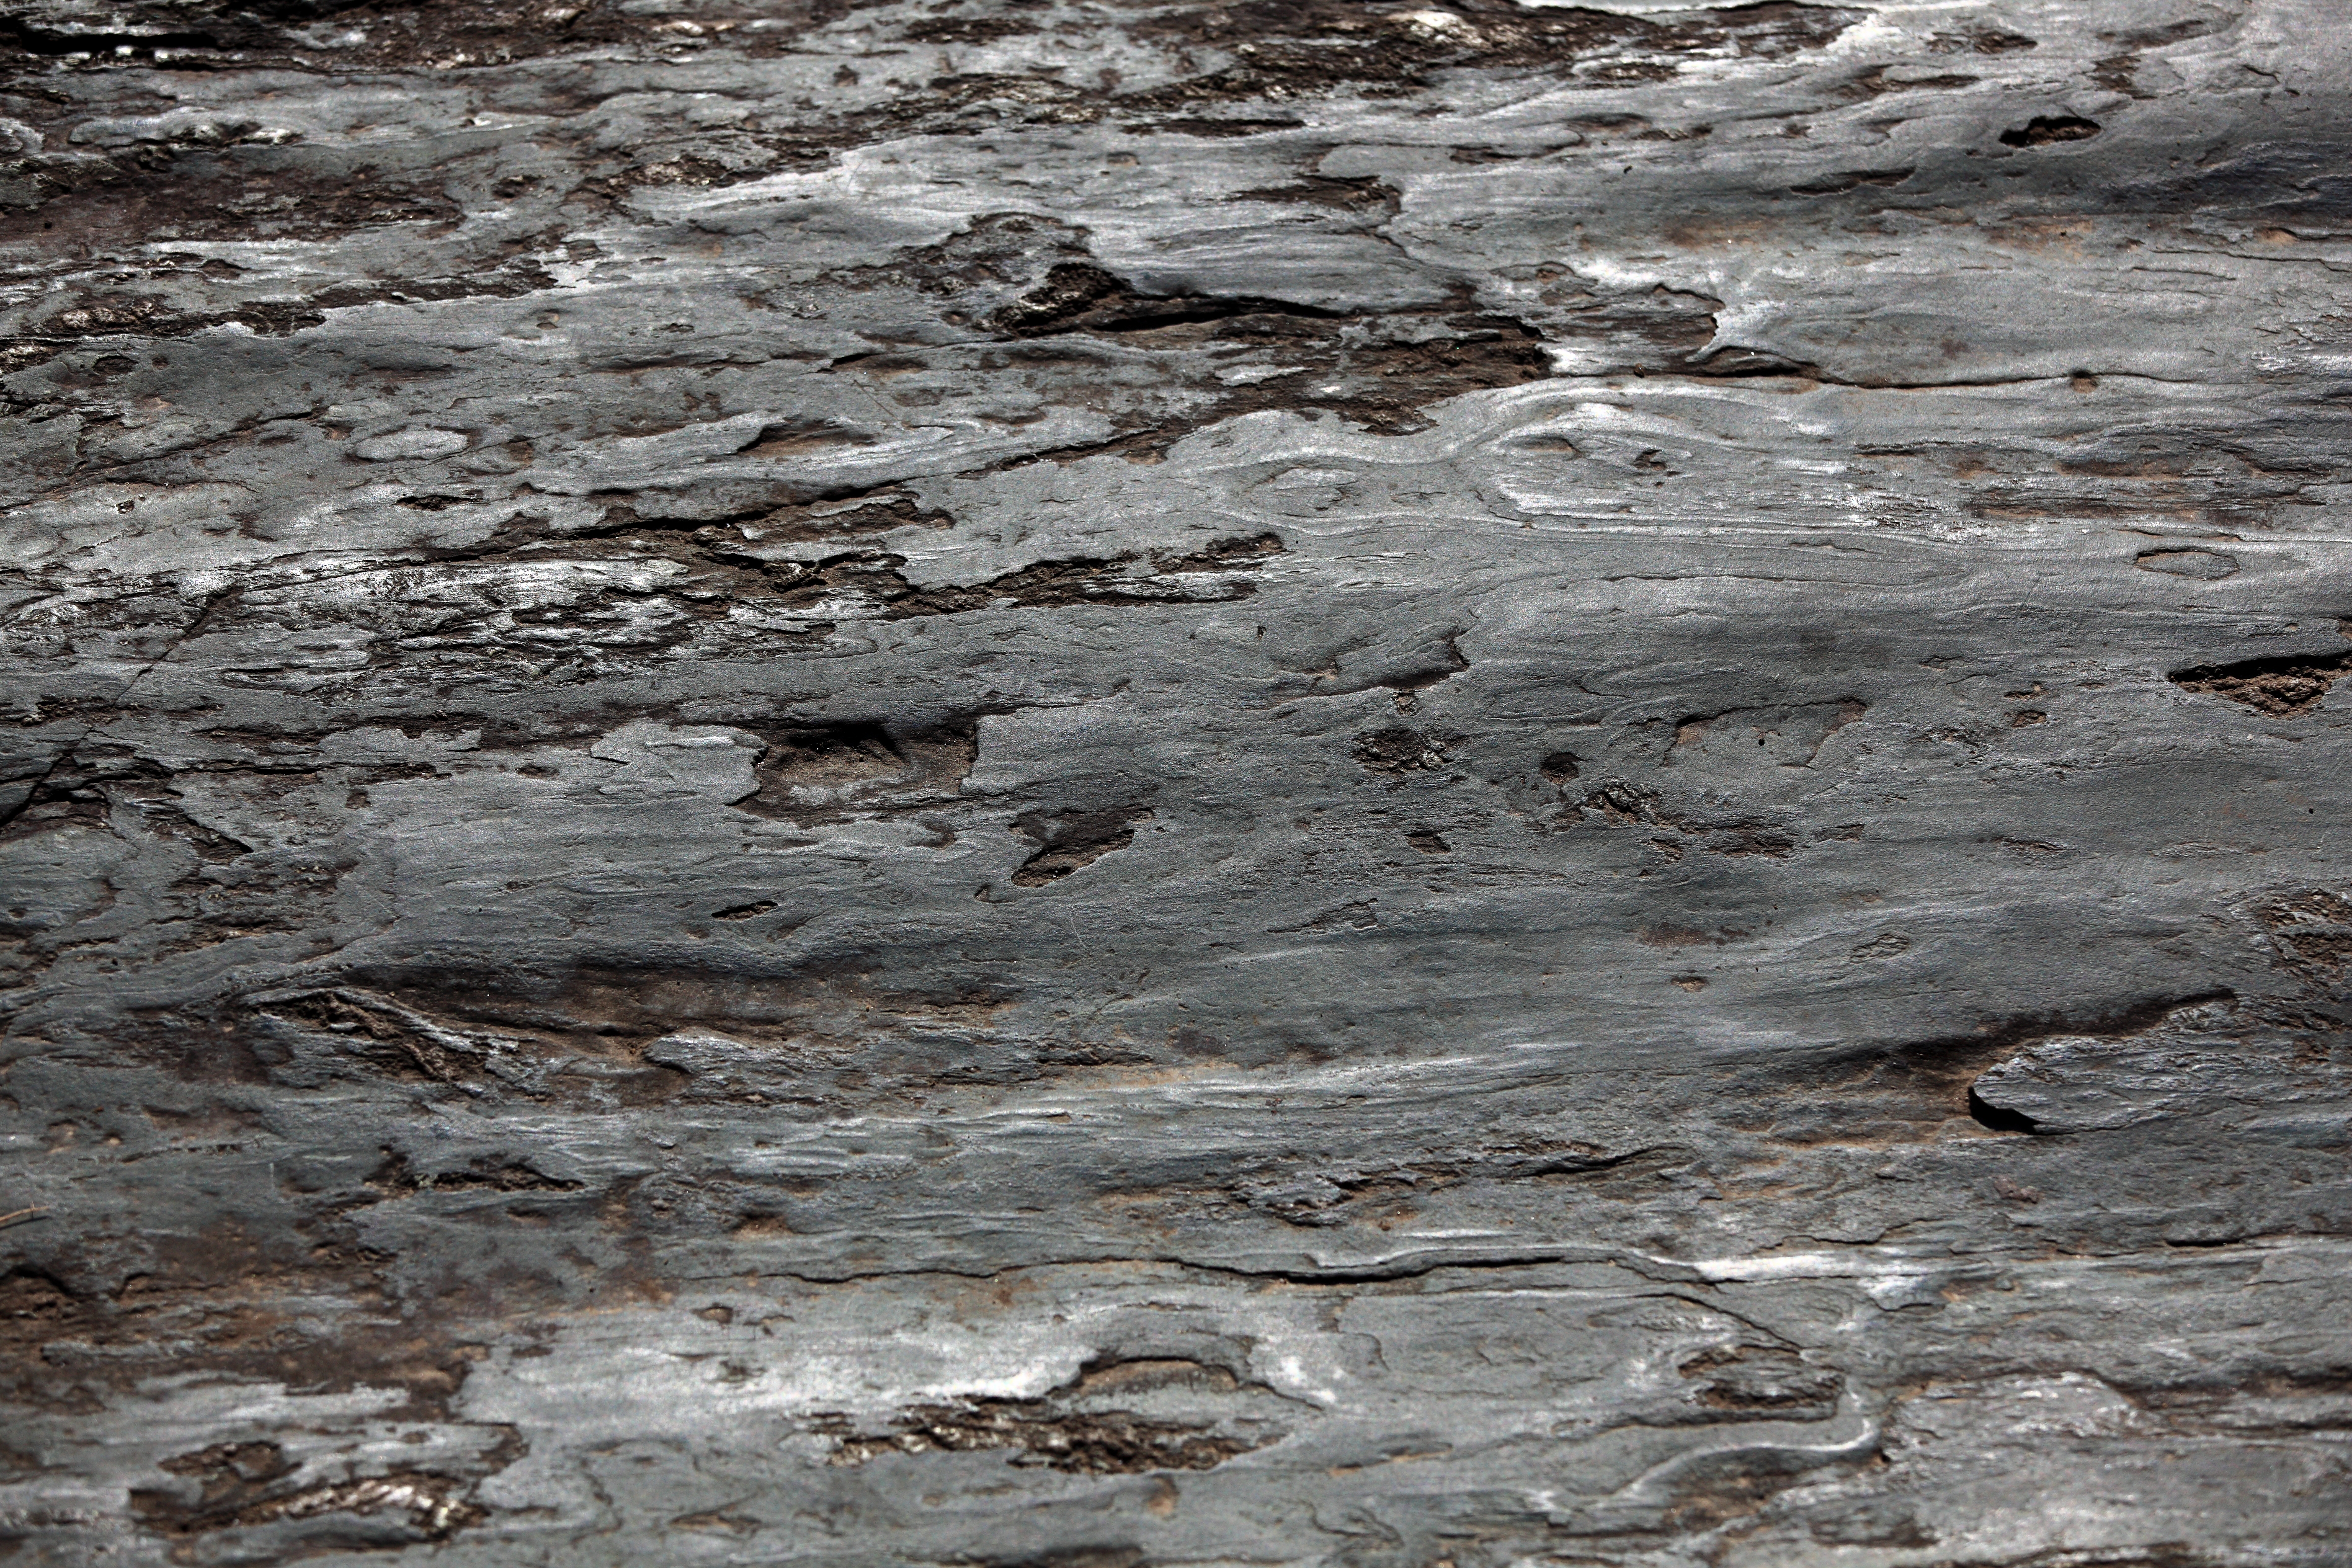
tree, rock, wood, texture, trunk, wall, high, soil, terrain, material, rocks, geology, 5d, hires, markii, hi, res, resolution